Frank Wickson

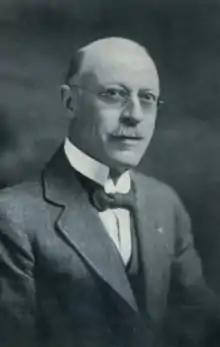
Alexander Frank Wickson (1919)

Alexander Frank Wickson (March 30, 1861 – December 22, 1936) was a prominent Toronto architect who was responsible for the design of numerous buildings, including Timothy Eaton Memorial Church, the IOOF Hall (Toronto) and the "Ardwold" mansion for the Eaton family. He was president of the Ontario Association of Architects in 1900 and of the Royal Architectural Institute of Canada from 1918 to 1920.